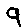
Label: 9